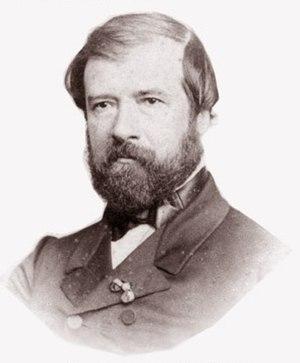
Classification des sols et fondation de la pédologie par Vassili Dokoutchaïev.
Le laboratoire de recherches physiques de la faculté des sciences de Paris est le premier laboratoire universitaire de recherche en physique créé en France.
Calcul différentiel et calcul intégral
L'emplacement des noms sur la tour